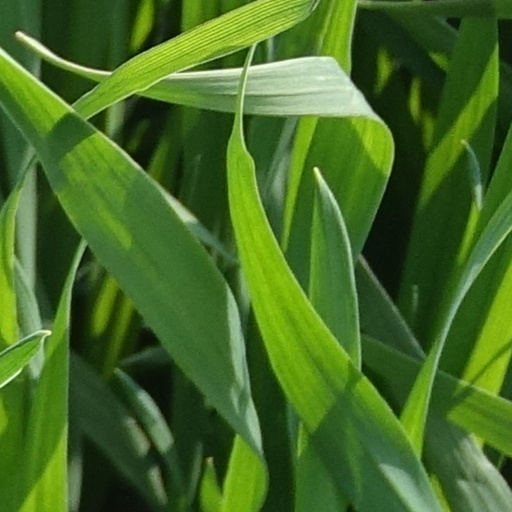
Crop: wheat